2023 PFF Women's League

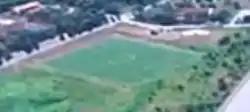
The PFF National Training Center will serve as the primary venue.

All league matches are held at the PFF National Training Center in Carmona, Cavite. Some are hosted at the Rizal Memorial Stadium in Manila.